Chefchaouen

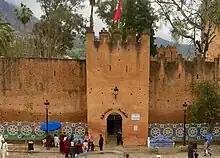

The heart of the Medina is Uta Hammam Square (or "Place Outa Hammam"), a market square surrounded by the most important buildings of the old town – the Kasbah, the Great Mosque, and a caravanserai – as well as various shops and cafés. The square was probably created by Moulay Muhammad (one of Ali ibn Rashid's sons) in the 16th century. It takes its name from a hammam (public bathhouse) in the northwest corner.